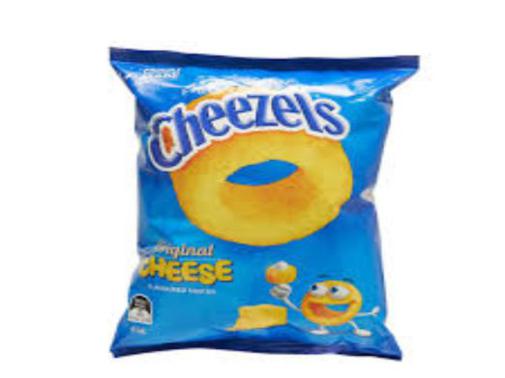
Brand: cheezels
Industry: Food